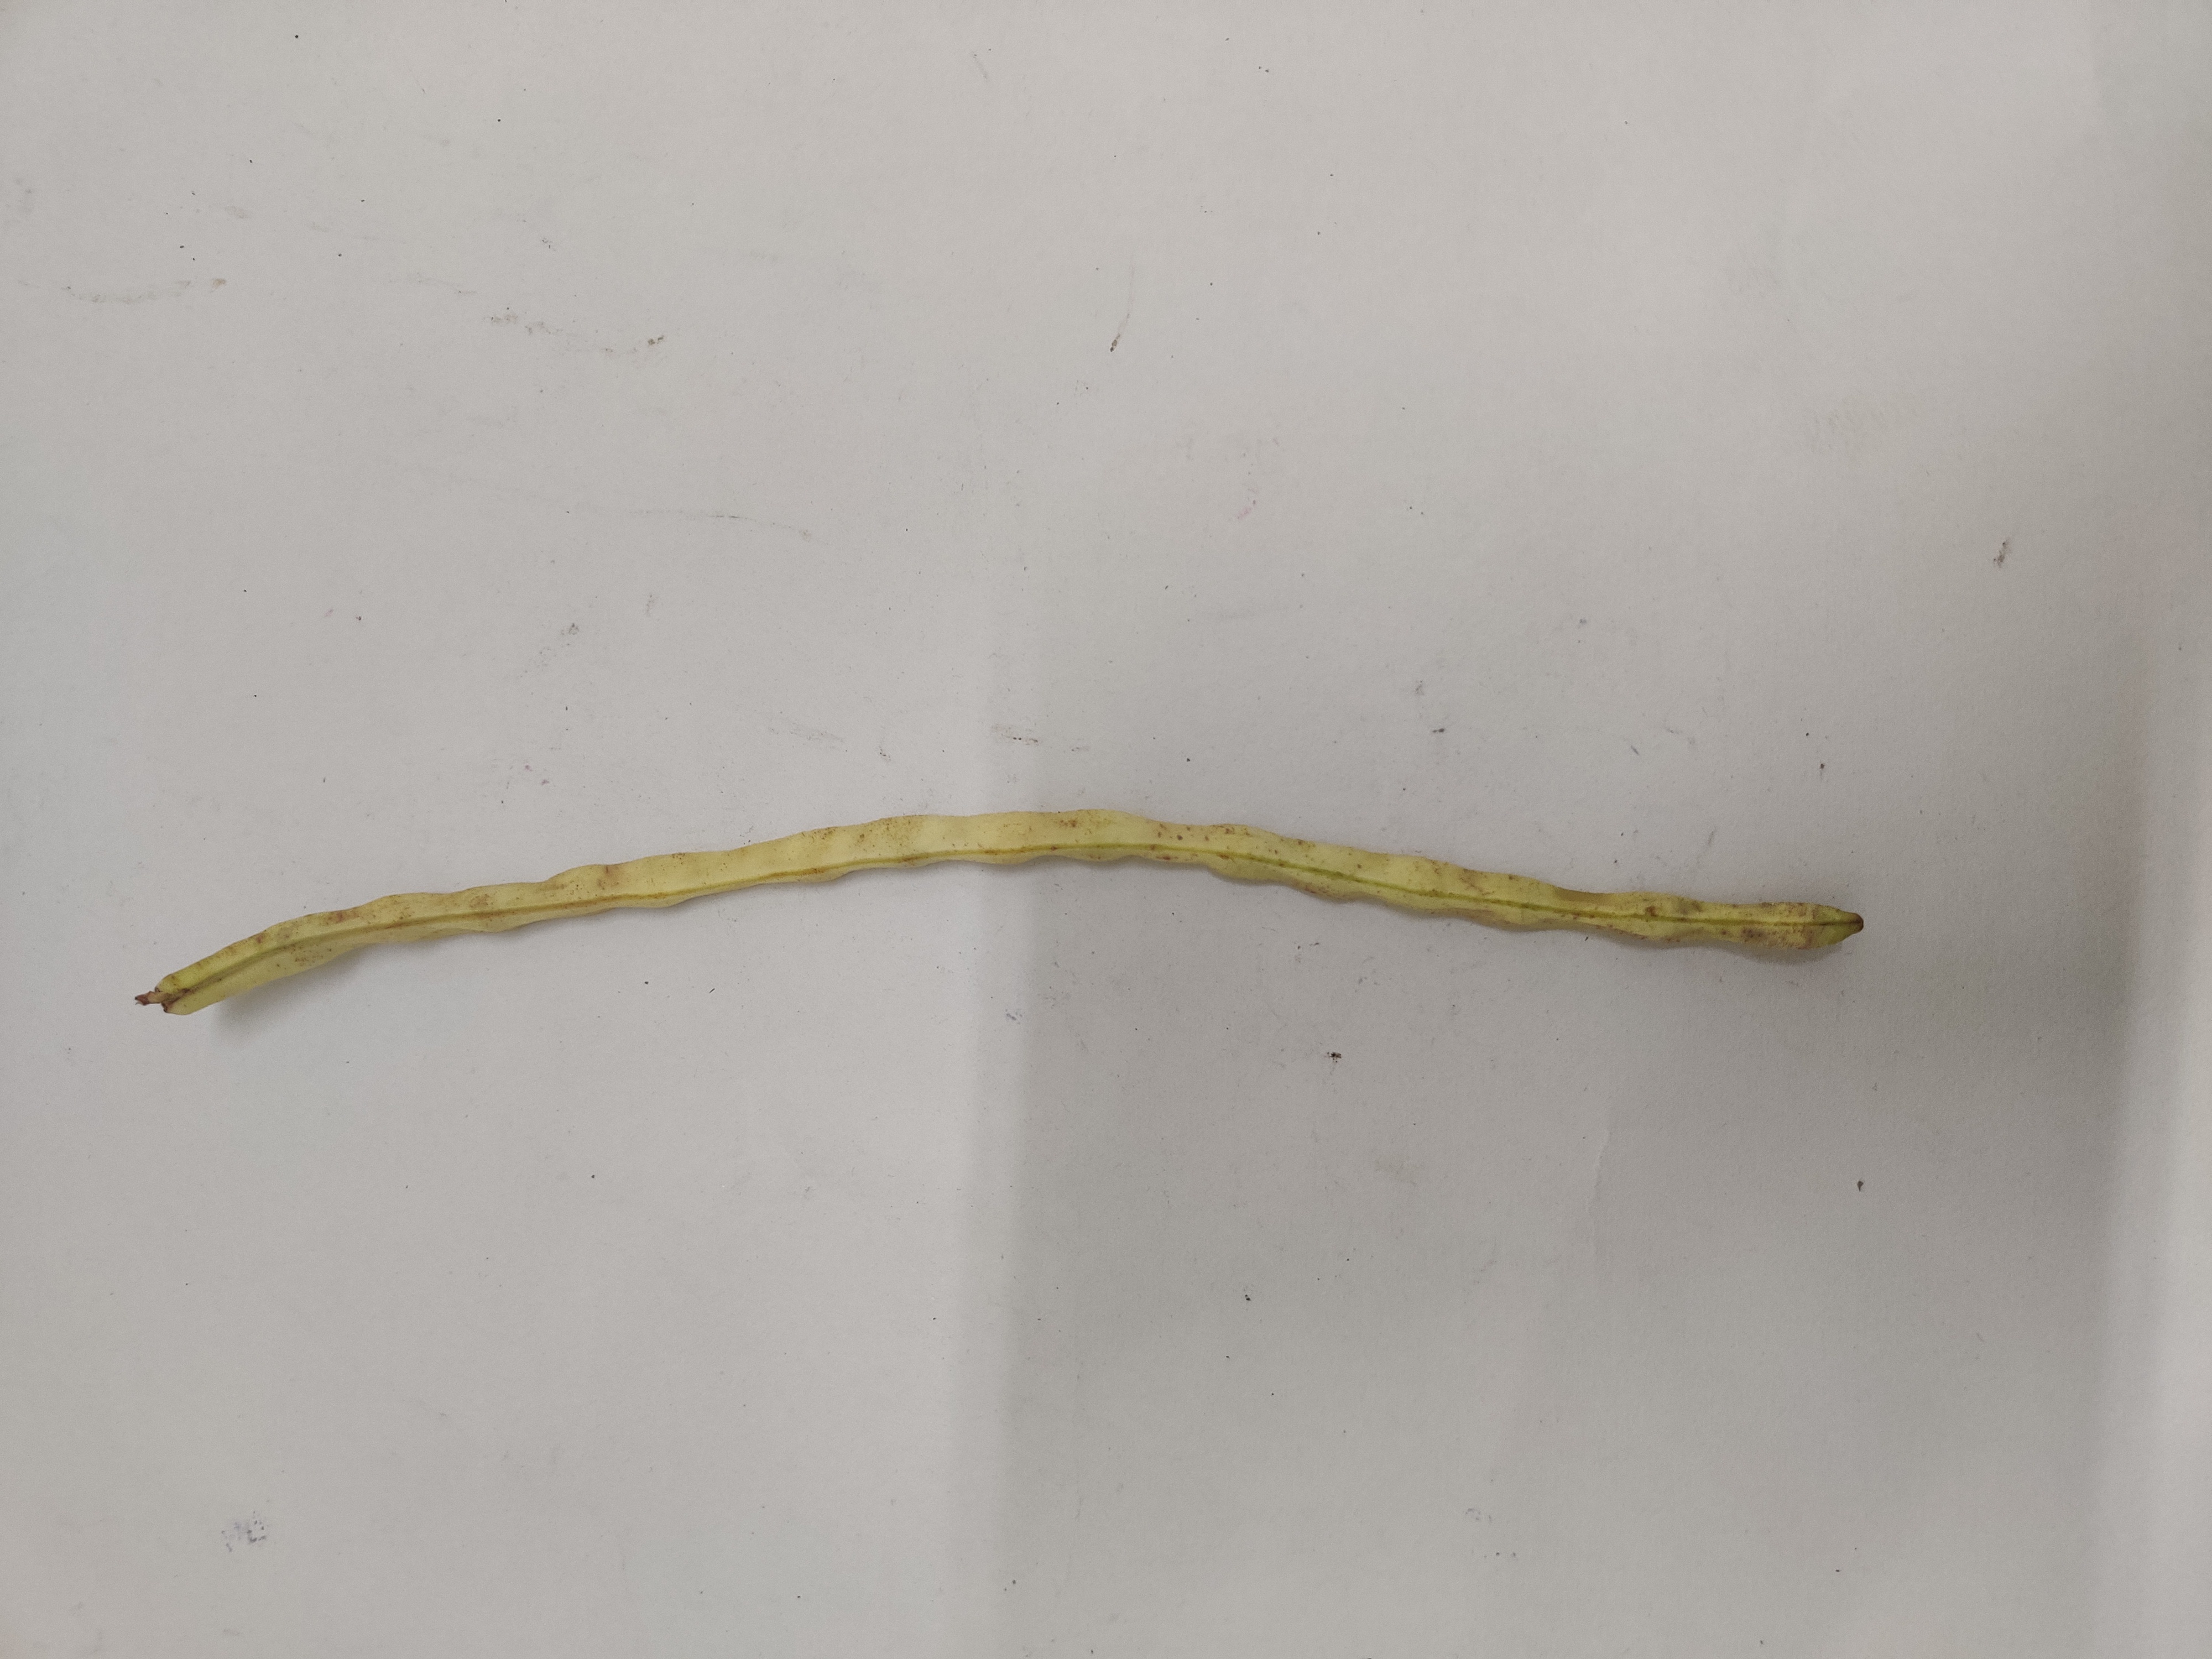
Crop: Cowpea
Condition: Severely Damaged